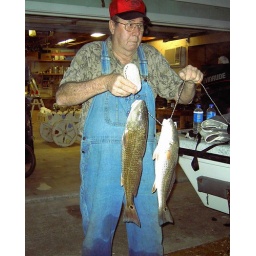
23 and 21 red fish 12 2006 in Bayside TX